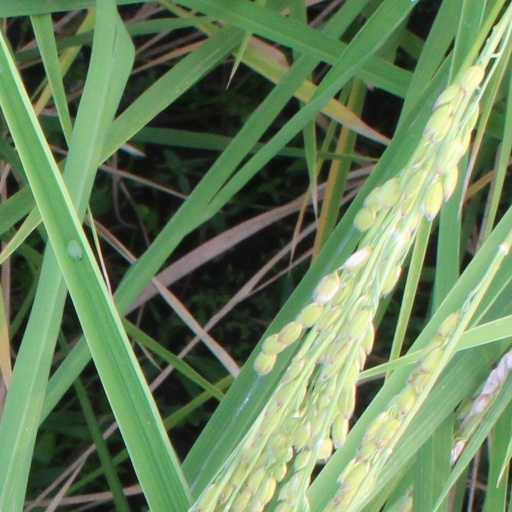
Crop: rice